SMS Wien

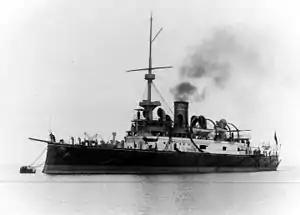
SMS "Wien" circa 1898

After her commissioning, "Wien" took part in Queen Victoria's Diamond Jubilee International Fleet Review at Spithead on 26 June 1897, as well as an international blockade of Crete during the Greco-Turkish War of 1897. She was back at Pola on 16 April 1898. "Wien" and her sisters formed the Navy's 1st Capital Ship Division in 1899 and the division made a training cruise to the Eastern Mediterranean where they made port visits in Greece, Lebanon, Turkey and Malta later that year. In early 1902 they made another training cruise to the Western Mediterranean with port visits in Algeria, Spain, France, Italy, Corfu, and Albania. The ship was fitted with a Siemens-Braun radio early the following year. The ships of the division were inspected by Archduke Franz Ferdinand, the heir to the throne, in March 1903 at Gravosa. Shortly afterwards, "Wien", "Budapest", the battleship and the destroyer made a cruise to the Eastern Mediterranean. "Wien" served as flagship of the division until she was posted at Salonica in the Ottoman Empire on 13 May to support Austro-Hungarian interests there after several terrorist acts against Austro-Hungarian citizens. She returned to Pola on 10 June and resumed her assignment as flagship. In 1904, the "Monarch"-class ships formed the 2nd Capital Ship Division and they took part in the 1904 cruise of the Adriatic and Mediterranean Seas as well as training exercises in which the three s engaged the "Budapest" and her sisters in simulated combat. Those maneuvers marked the first time two homogeneous squadrons consisting of modern battleships operated in the Austro-Hungarian Navy. In 1905, "Wien" made a cruise of the Levant and visited ports in Greece, the Ottoman Empire, Egypt and Albania. Later that summer, the ship ran aground during a night exercise off Meleda Island; it took two tries by "Budapest" and "Habsburg" to pull her off. She had to be dry-docked for repairs.